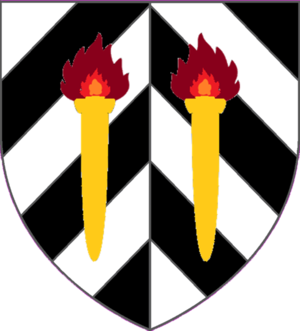
David McAdam Eccles, 1ᵉʳ vicomte Eccles, est un homme politique conservateur anglais.